Elsie Ferguson

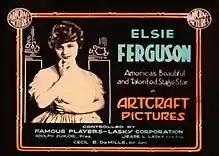
Paramount-Artcraft lantern slide announcing Ferguson as an Artcraft player.

Continuing to play roles of elegant society women, Ferguson was quickly dubbed "The Aristocrat of the Silent Screen", but the aristocratic label also was because she was known as a difficult and sometimes arrogant personality with whom to work. Many of the films she agreed to do were because they were adaptations of stage plays with which she was familiar.